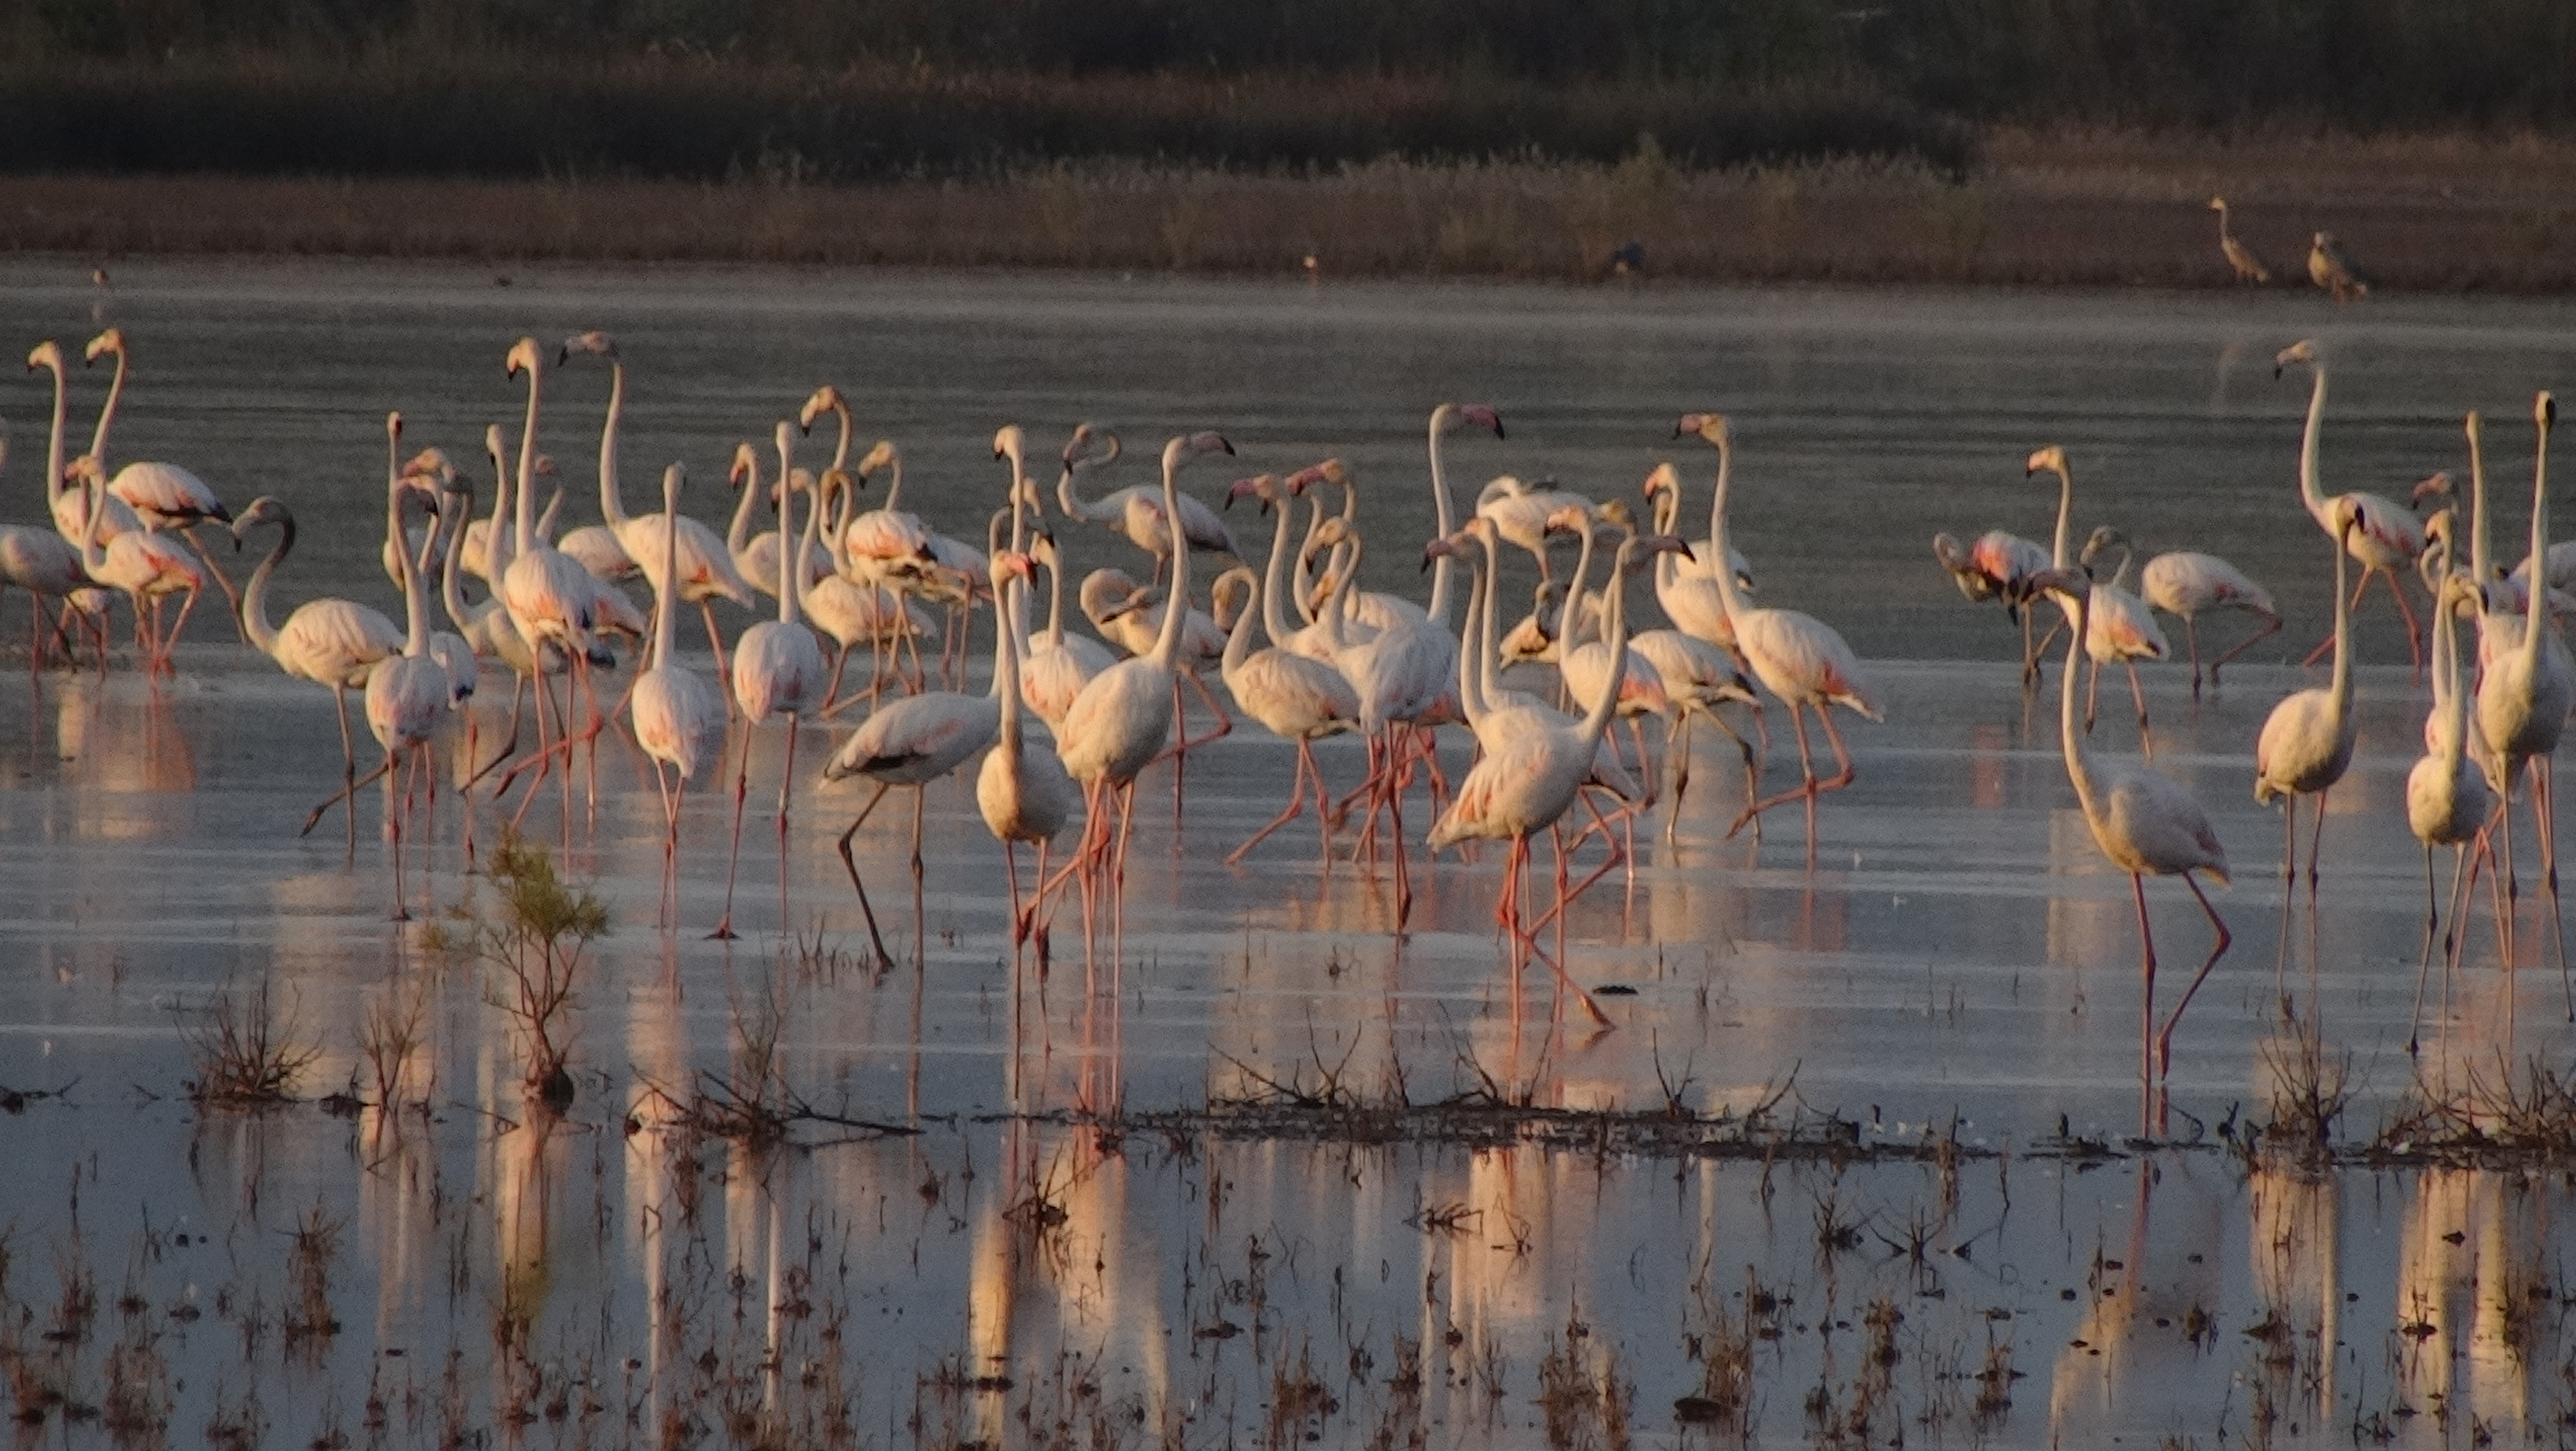
nature, bird, wildlife, reflection, fauna, birds, flamingo, wetland, vertebrate, water bird, flamingos